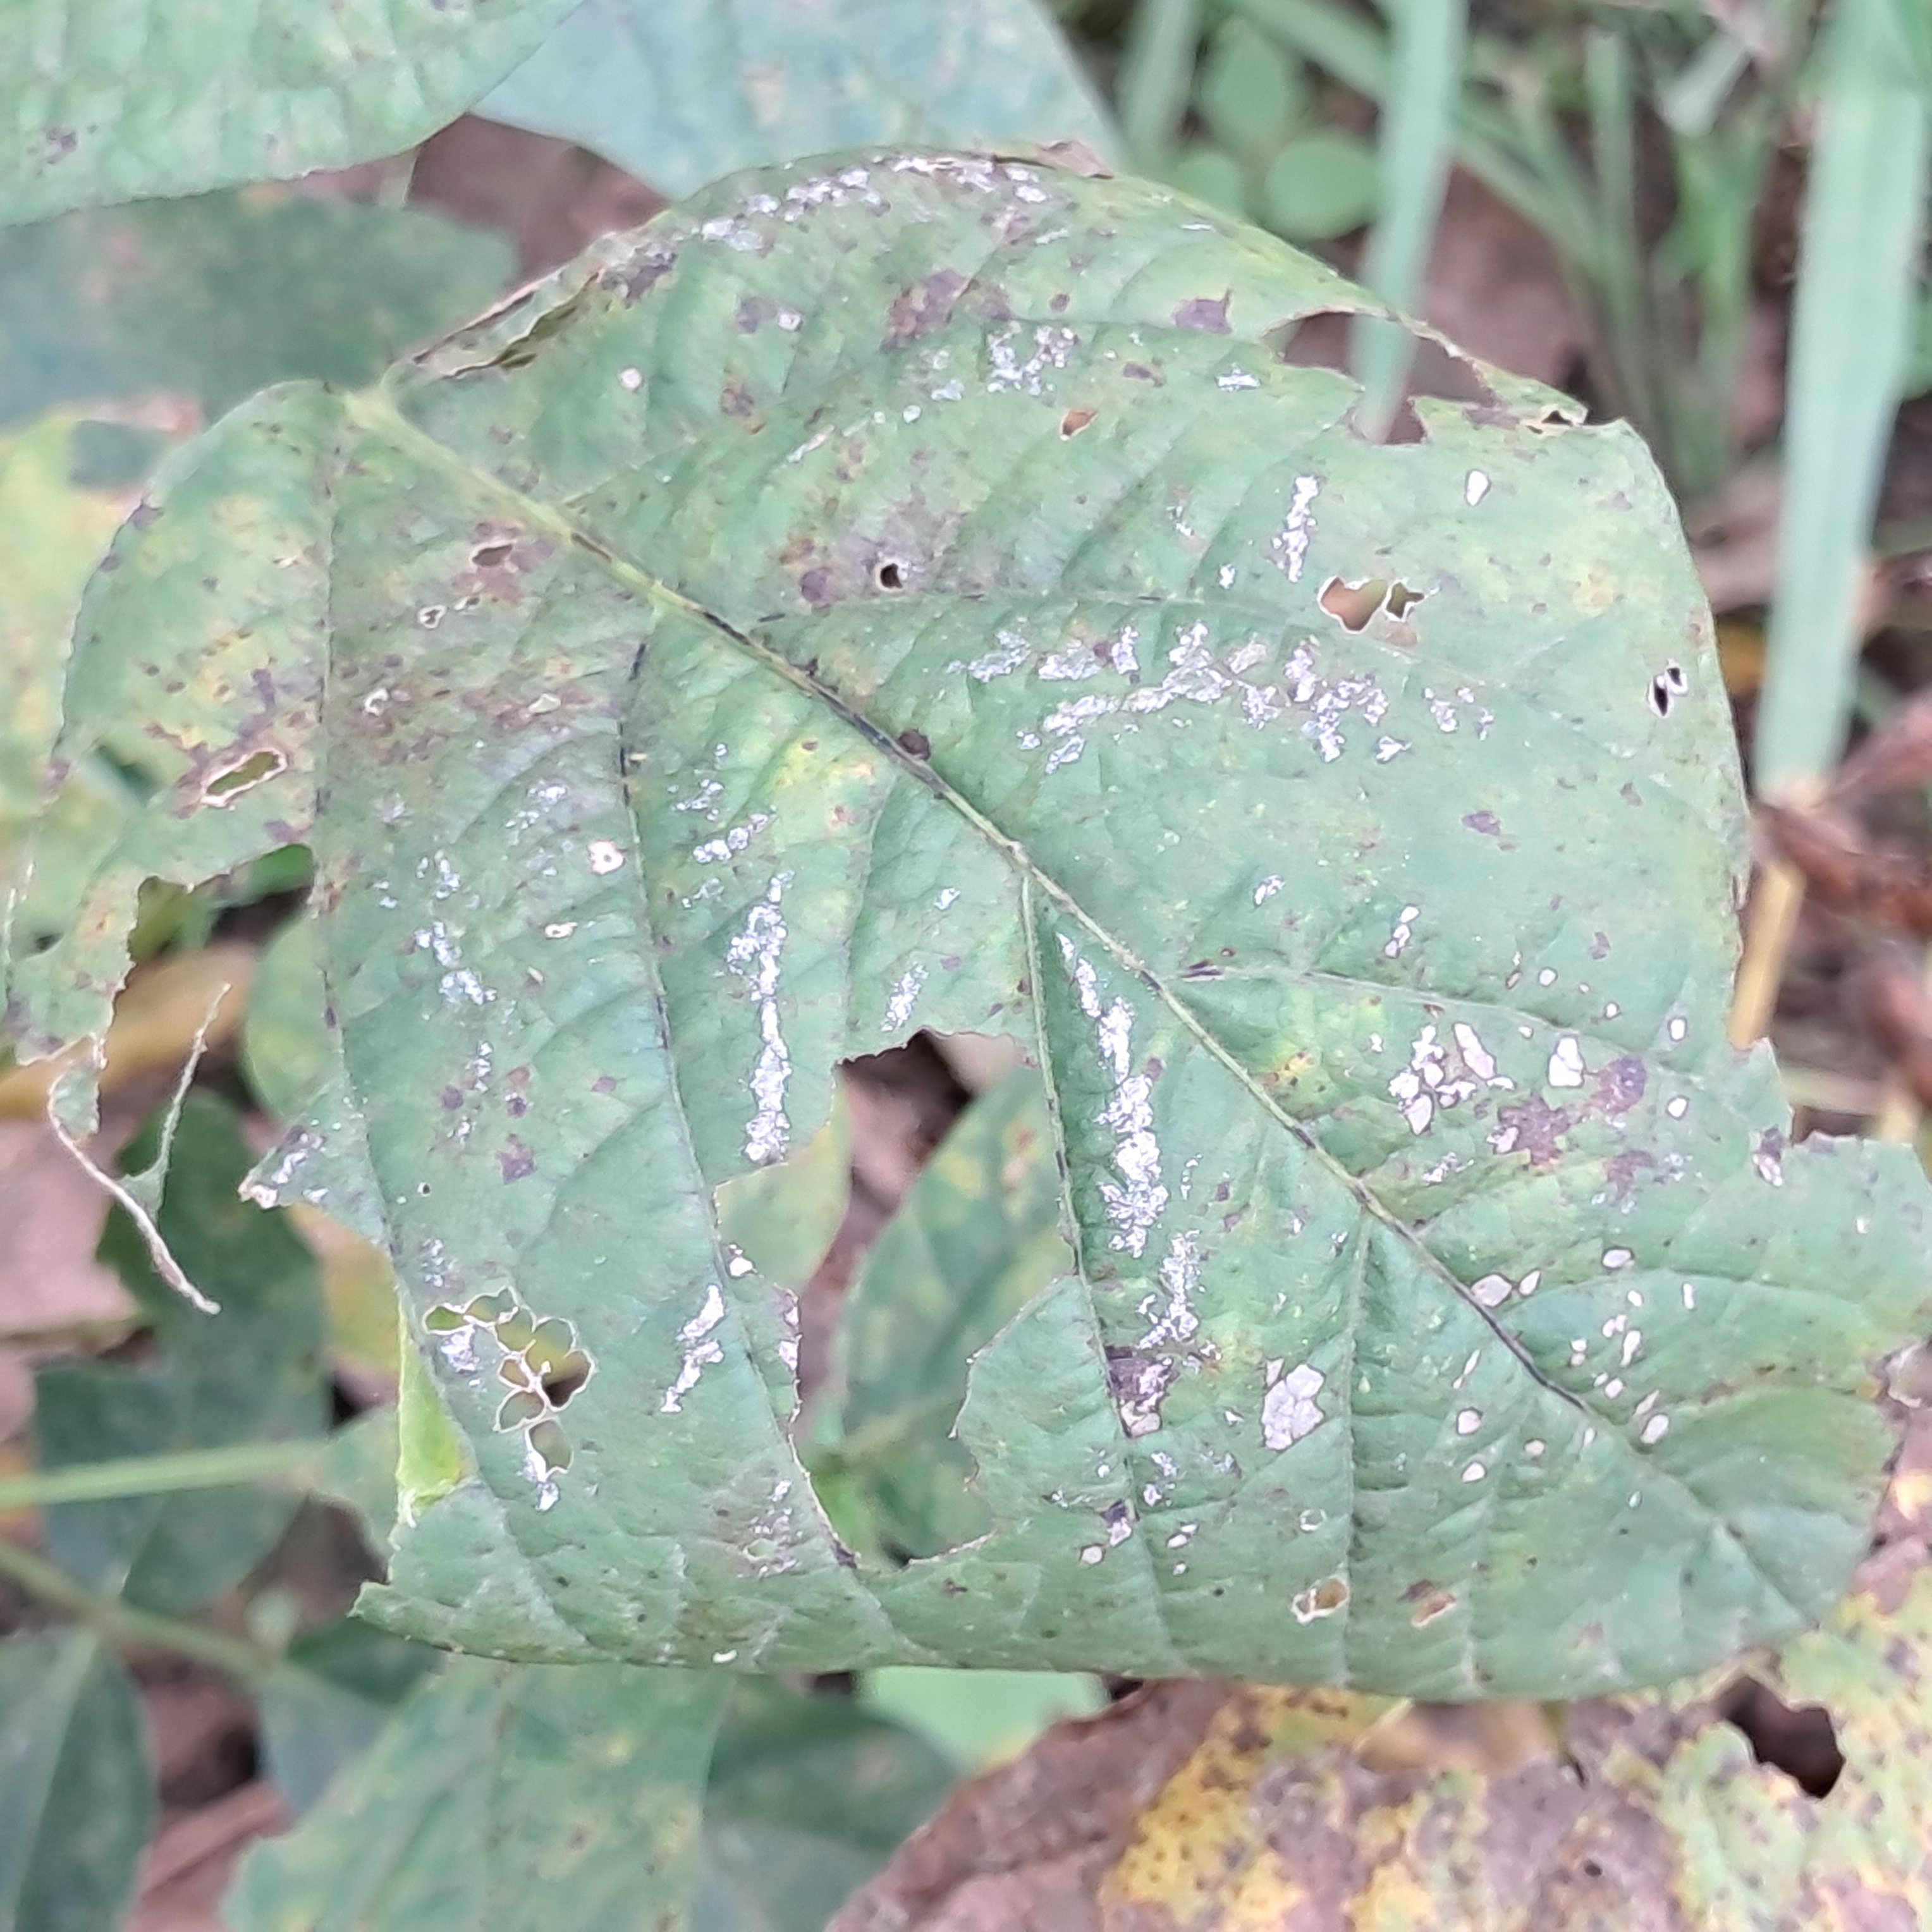
Label: Rust